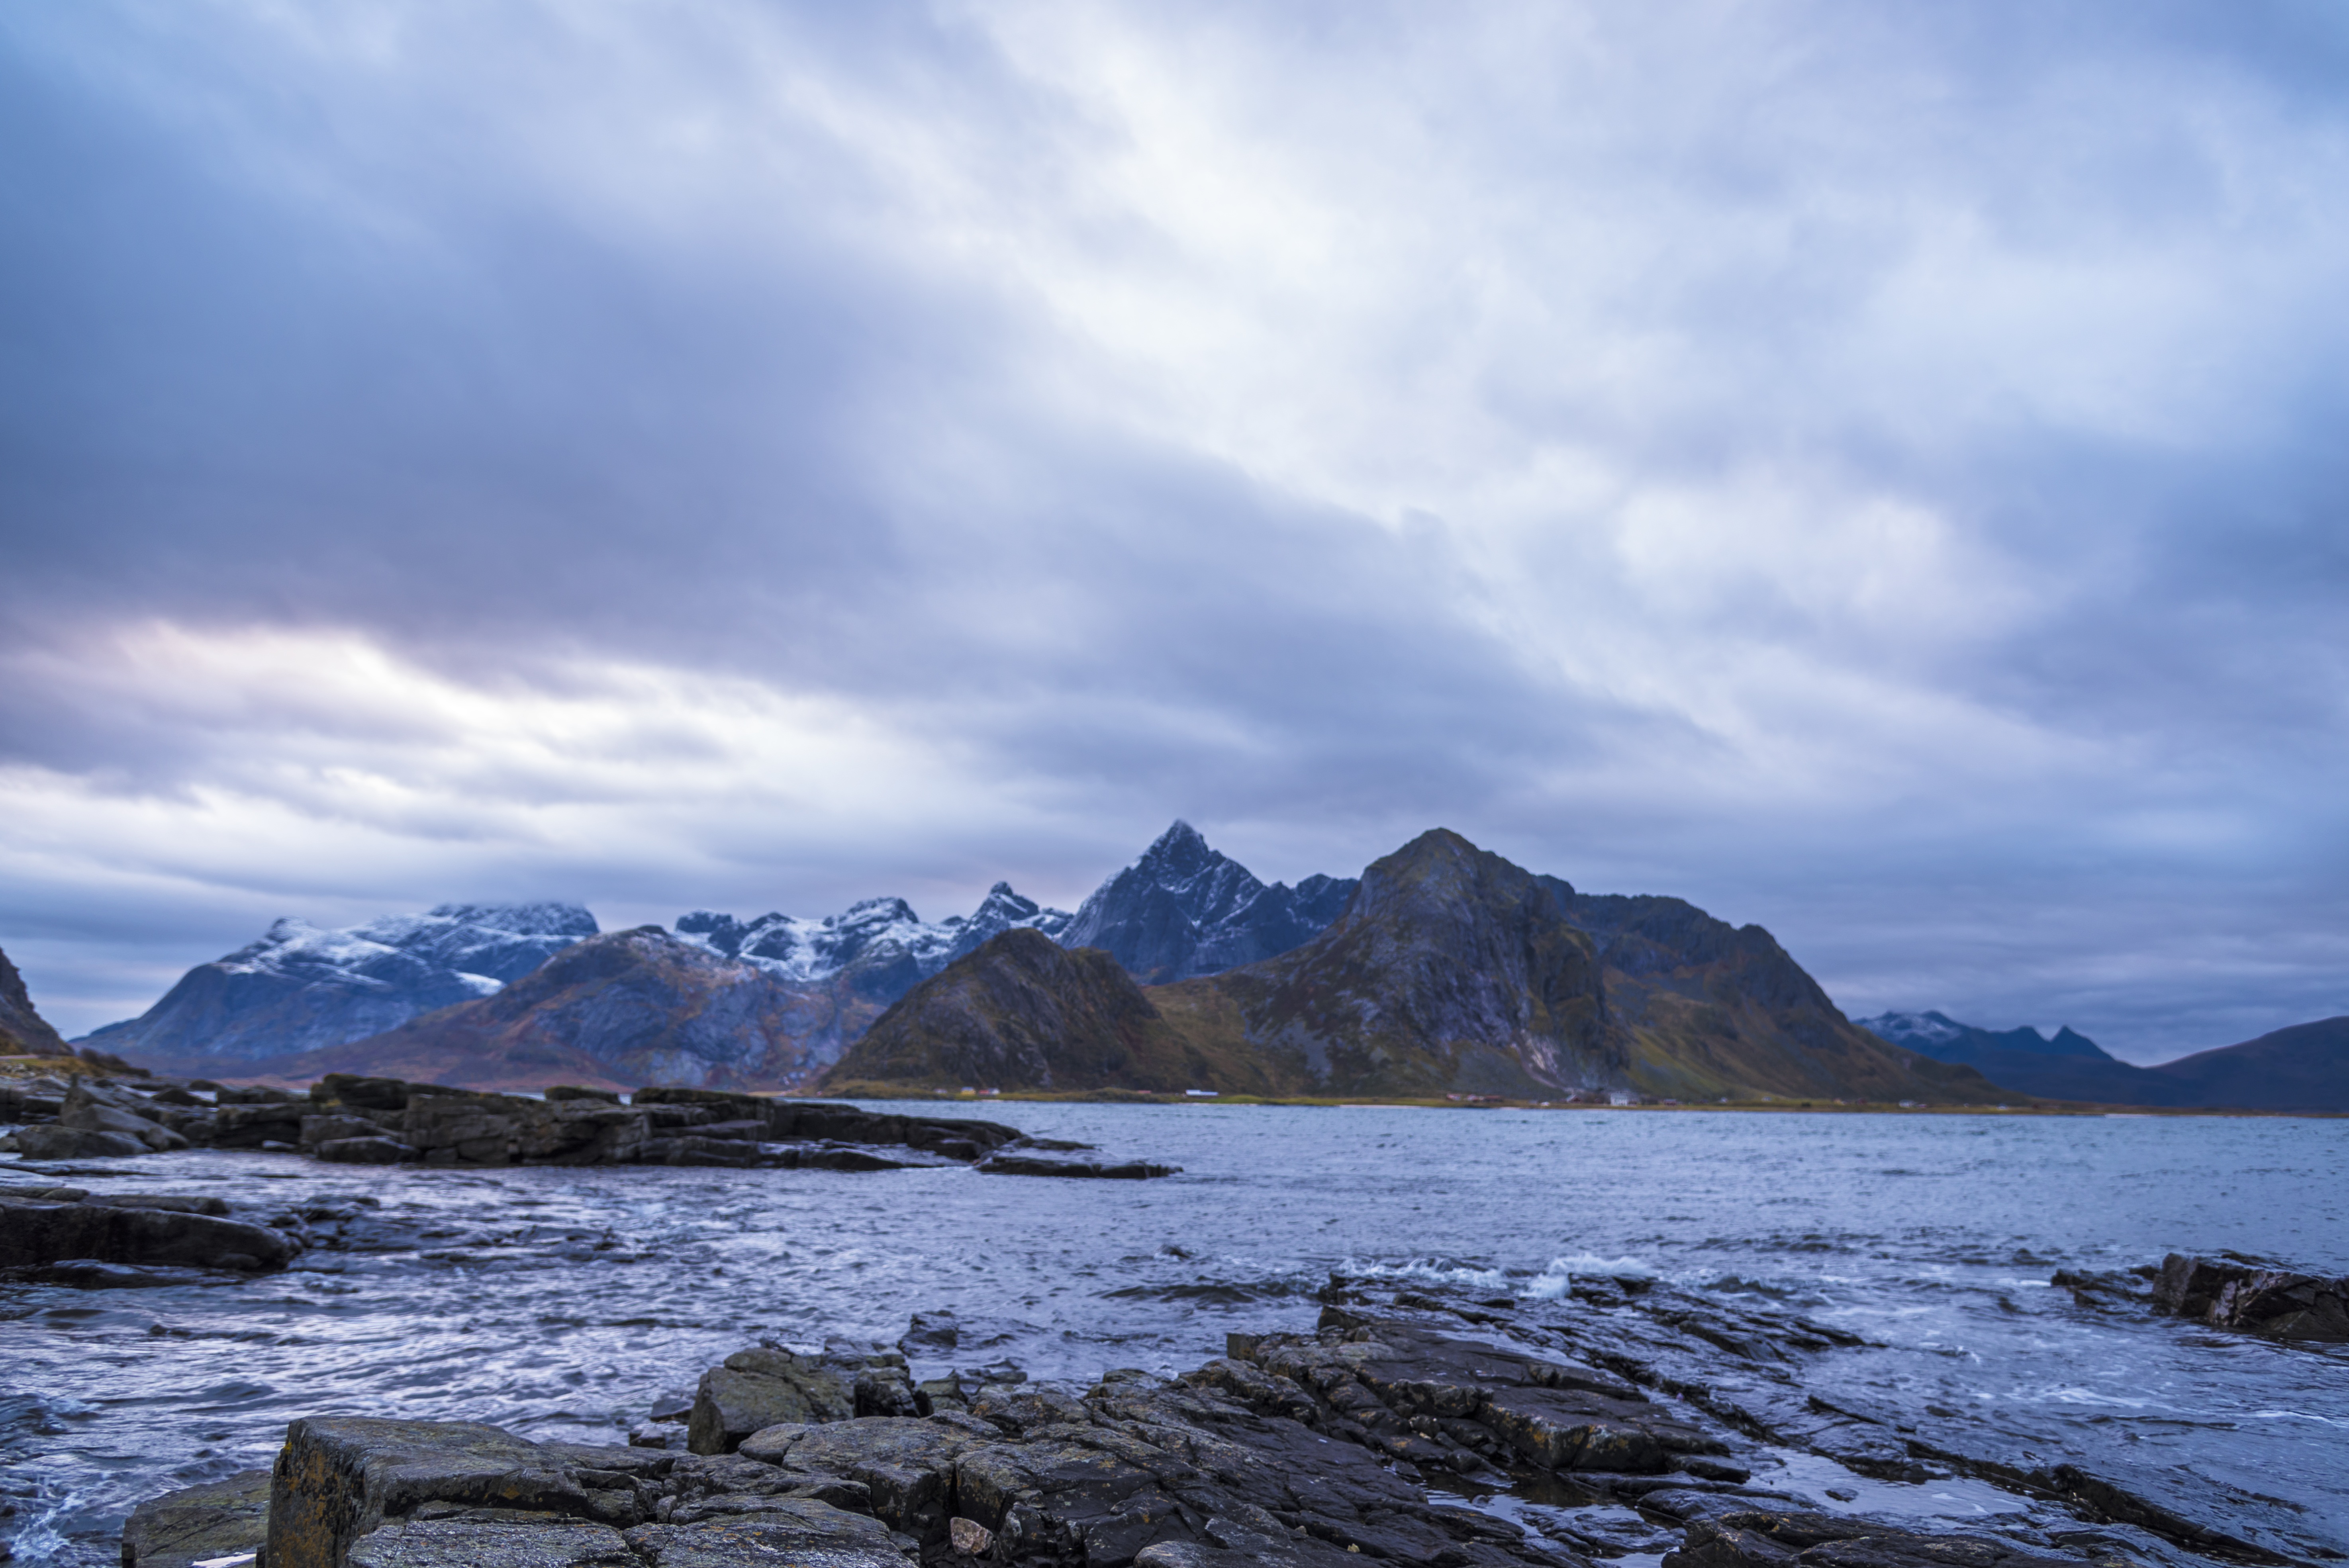
landscape, sea, coast, nature, ocean, horizon, wilderness, mountain, snow, cloud, sky, sunset, shore, lake, valley, mountain range, reflection, glacier, bay, blue, fjord, highland, body of water, boats, cabins, refuge, fell, loch, norway, landform, lofoten, geographical feature, mountainous landforms, glacial landform